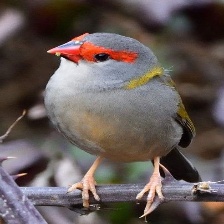
Species: RED BROWED FINCH
Scientific name: NEOCHMIA TEMPORALIS
ImageNet parent category: house_finch